Half-power point

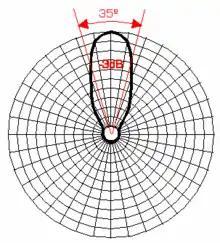
A 'polar' diagram showing beamwidth

In antennas, the expression "half-power point" does not relate to frequency: instead, it describes the extent in space of an antenna beam. The half-power point is the angle off boresight at which the antenna gain first falls to half power (approximately ) from the peak. The angle between the points is known as the "half-power beam width" (or simply "beam width").